Thy Art Is Murder

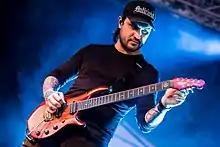
Guitarist Andy Marsh

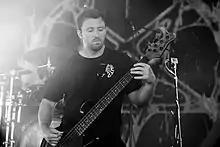
Kevin Butler in 2018

On 31 March 2015 it was announced that Thy Art Is Murder's then-upcoming album would be titled "Holy War" and would be released on 30 June in North America via Nuclear Blast Entertainment. It was recorded in secret over the winter with producer Will Putney. Thy Art Is Murder, alongside other bands, supported Slayer on 2015's Mayhem Festival, which toured the U.S. from June to August. "Holy War" had a successful first week of sales, charting at No. 7 in Australia and No. 82 in the U.S., being the fourth Australian band to chart in the U.S. as well as the first Australian extreme metal band to chart.